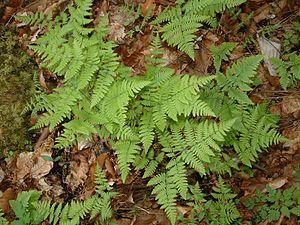
Gymnocarpe de Robert
Gymnocarpium est un genre de fougères.
Le Gymnocarpe de Robert est une fougère.